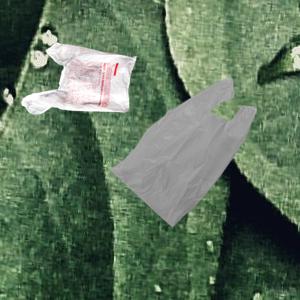
Label: plasticbags